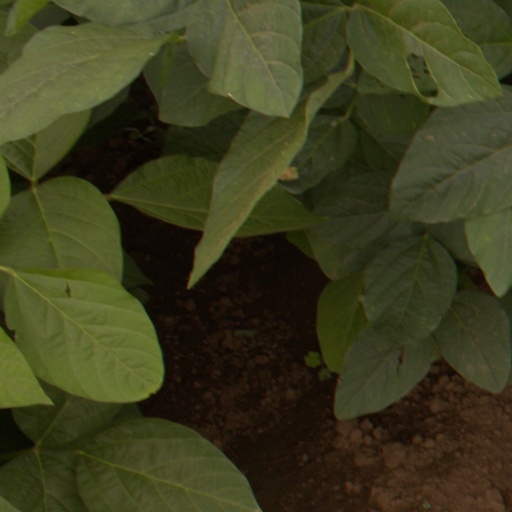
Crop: soybean